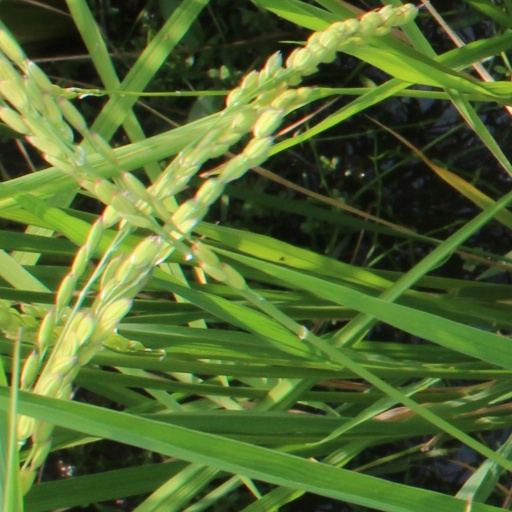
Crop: rice